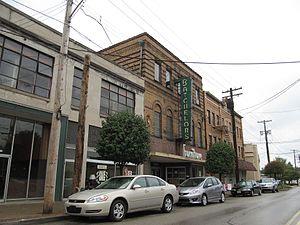
Monaca est un borough situé dans le comté de Beaver, en Pennsylvanie, aux États-Unis. En 2010, il comptait une population de 5 737 habitants. Il est incorporé le 6 mars 1840.